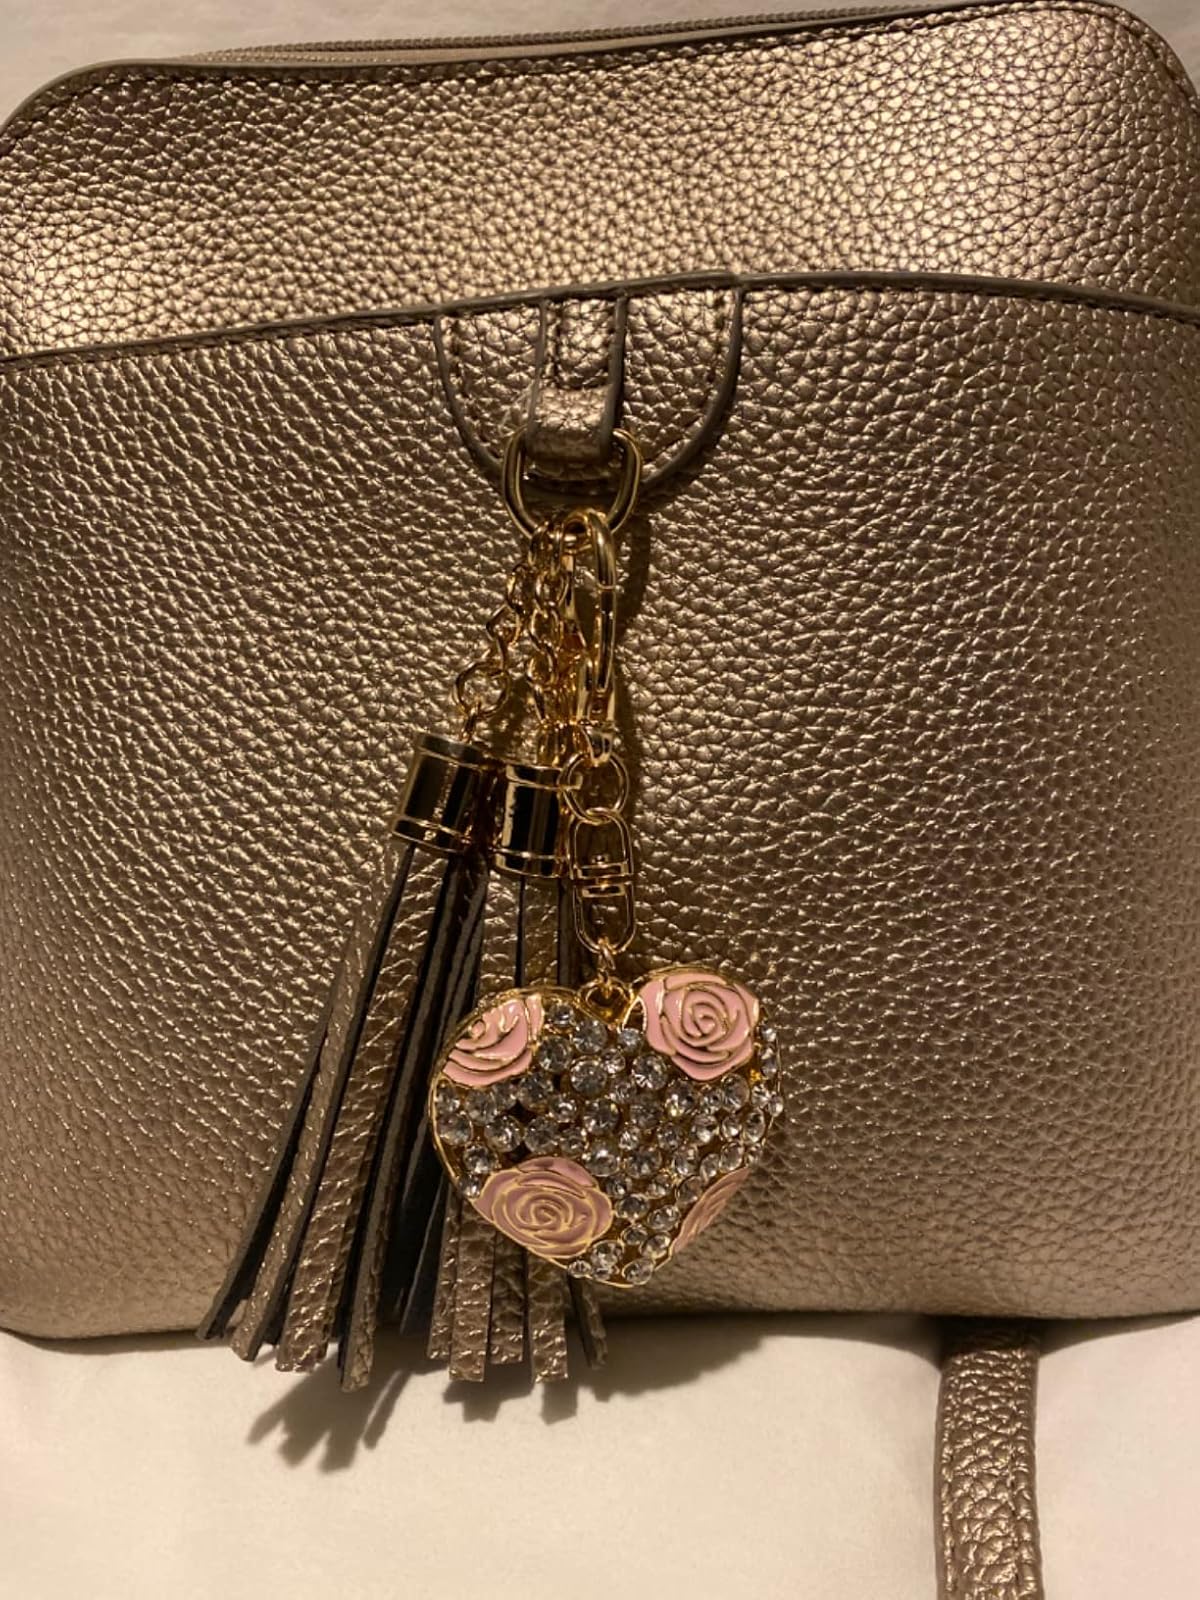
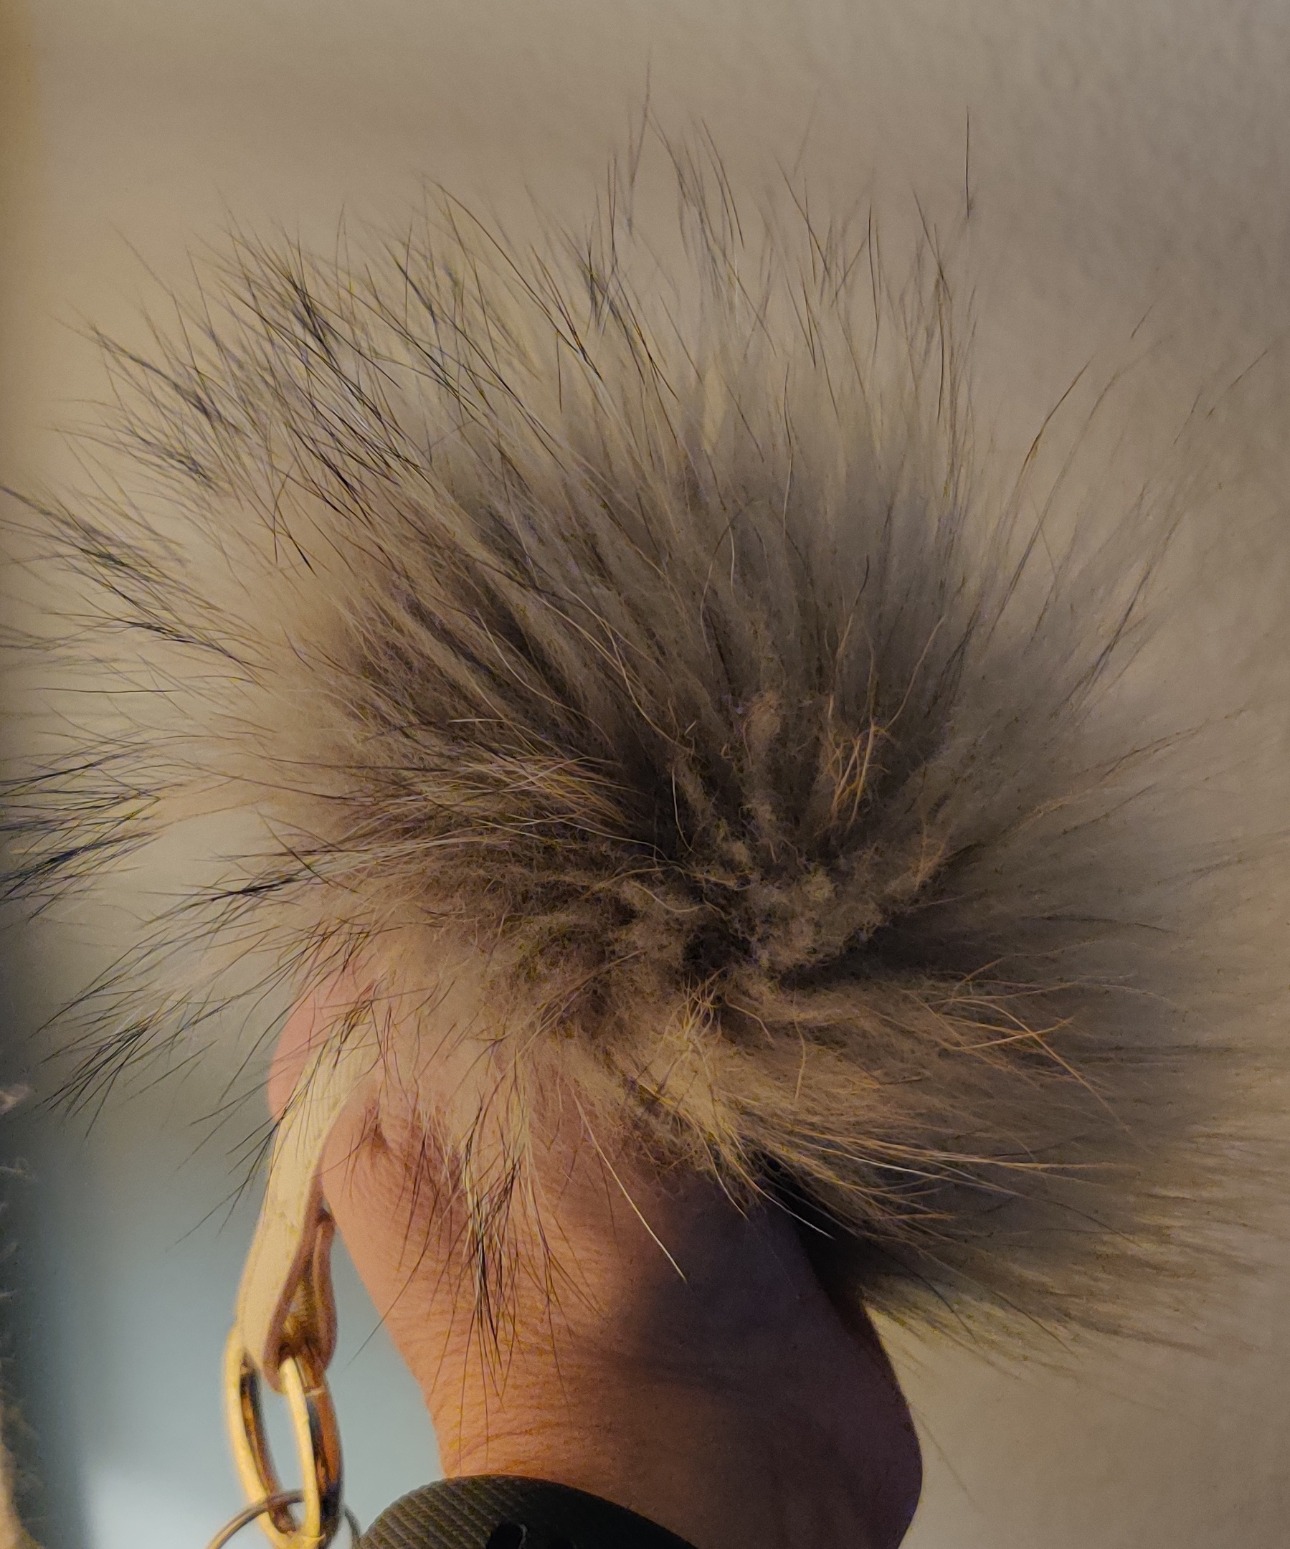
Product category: accessories_keychain
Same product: no